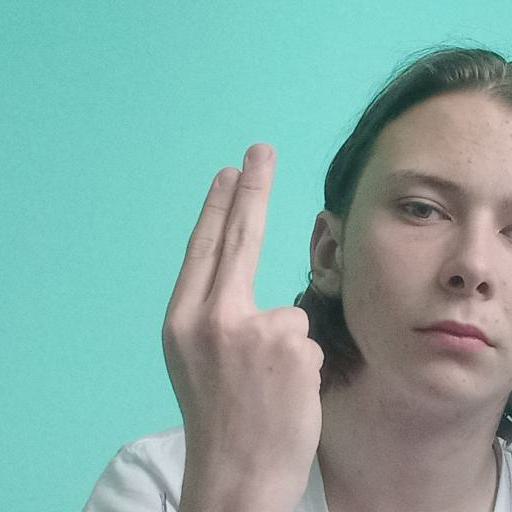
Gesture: two_up_inverted